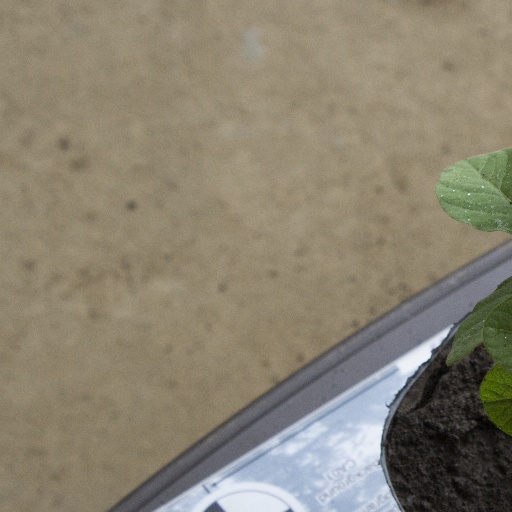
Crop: soybean